Canon Row Police Station

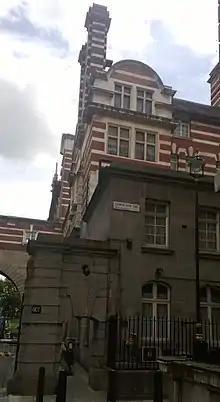
The Canon Row police station building in 2014

Canon Row Police Station in Canon Row, Westminster, was one of the Metropolitan Police's better known central London police stations. Replacing a leased station on King Street in St James's, it opened on 21 July 1902 in an extension to the Norman Shaw Buildings, then the home of New Scotland Yard. Canon Row Police Station was designed by the Metropolitan Police Surveyor, John Dixon Butler, with Richard Norman Shaw as consultant. The building is listed at Grade II*, and is no longer in use as a police station.